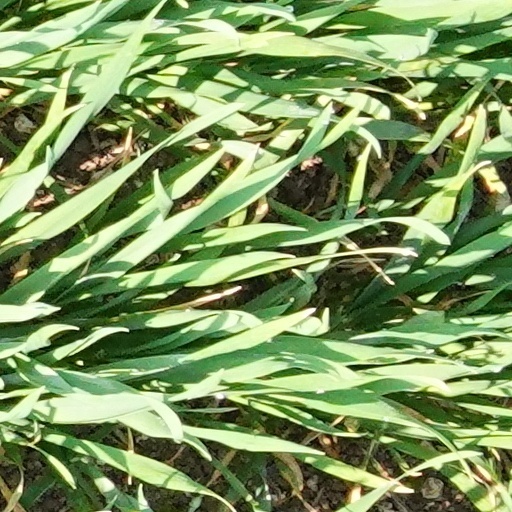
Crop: wheat